Question: Please indicate a possible affordance area of bicycle that can be used for sitting
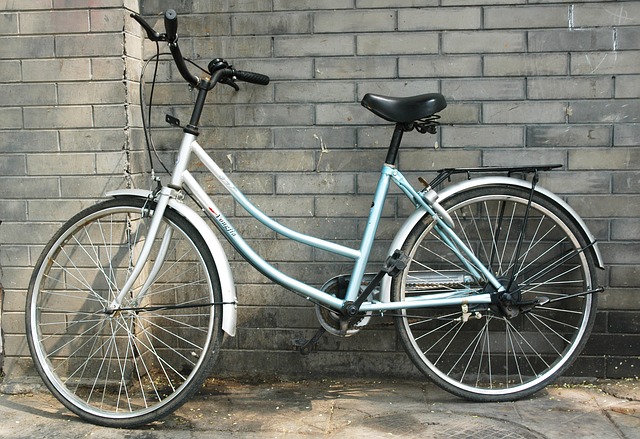
Answer: [363, 90.5, 449, 136.5]